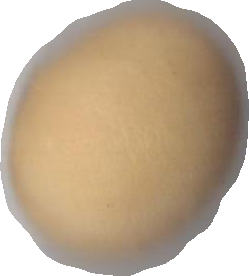
Variety: Dega